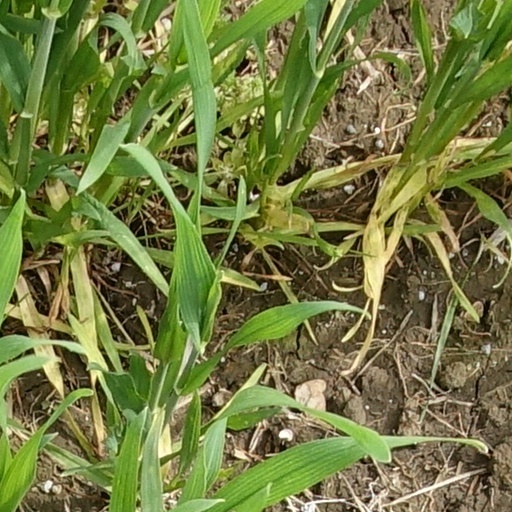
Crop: wheat